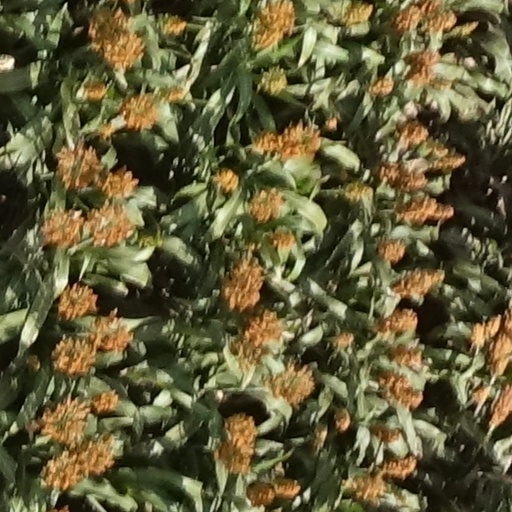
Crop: sorghum